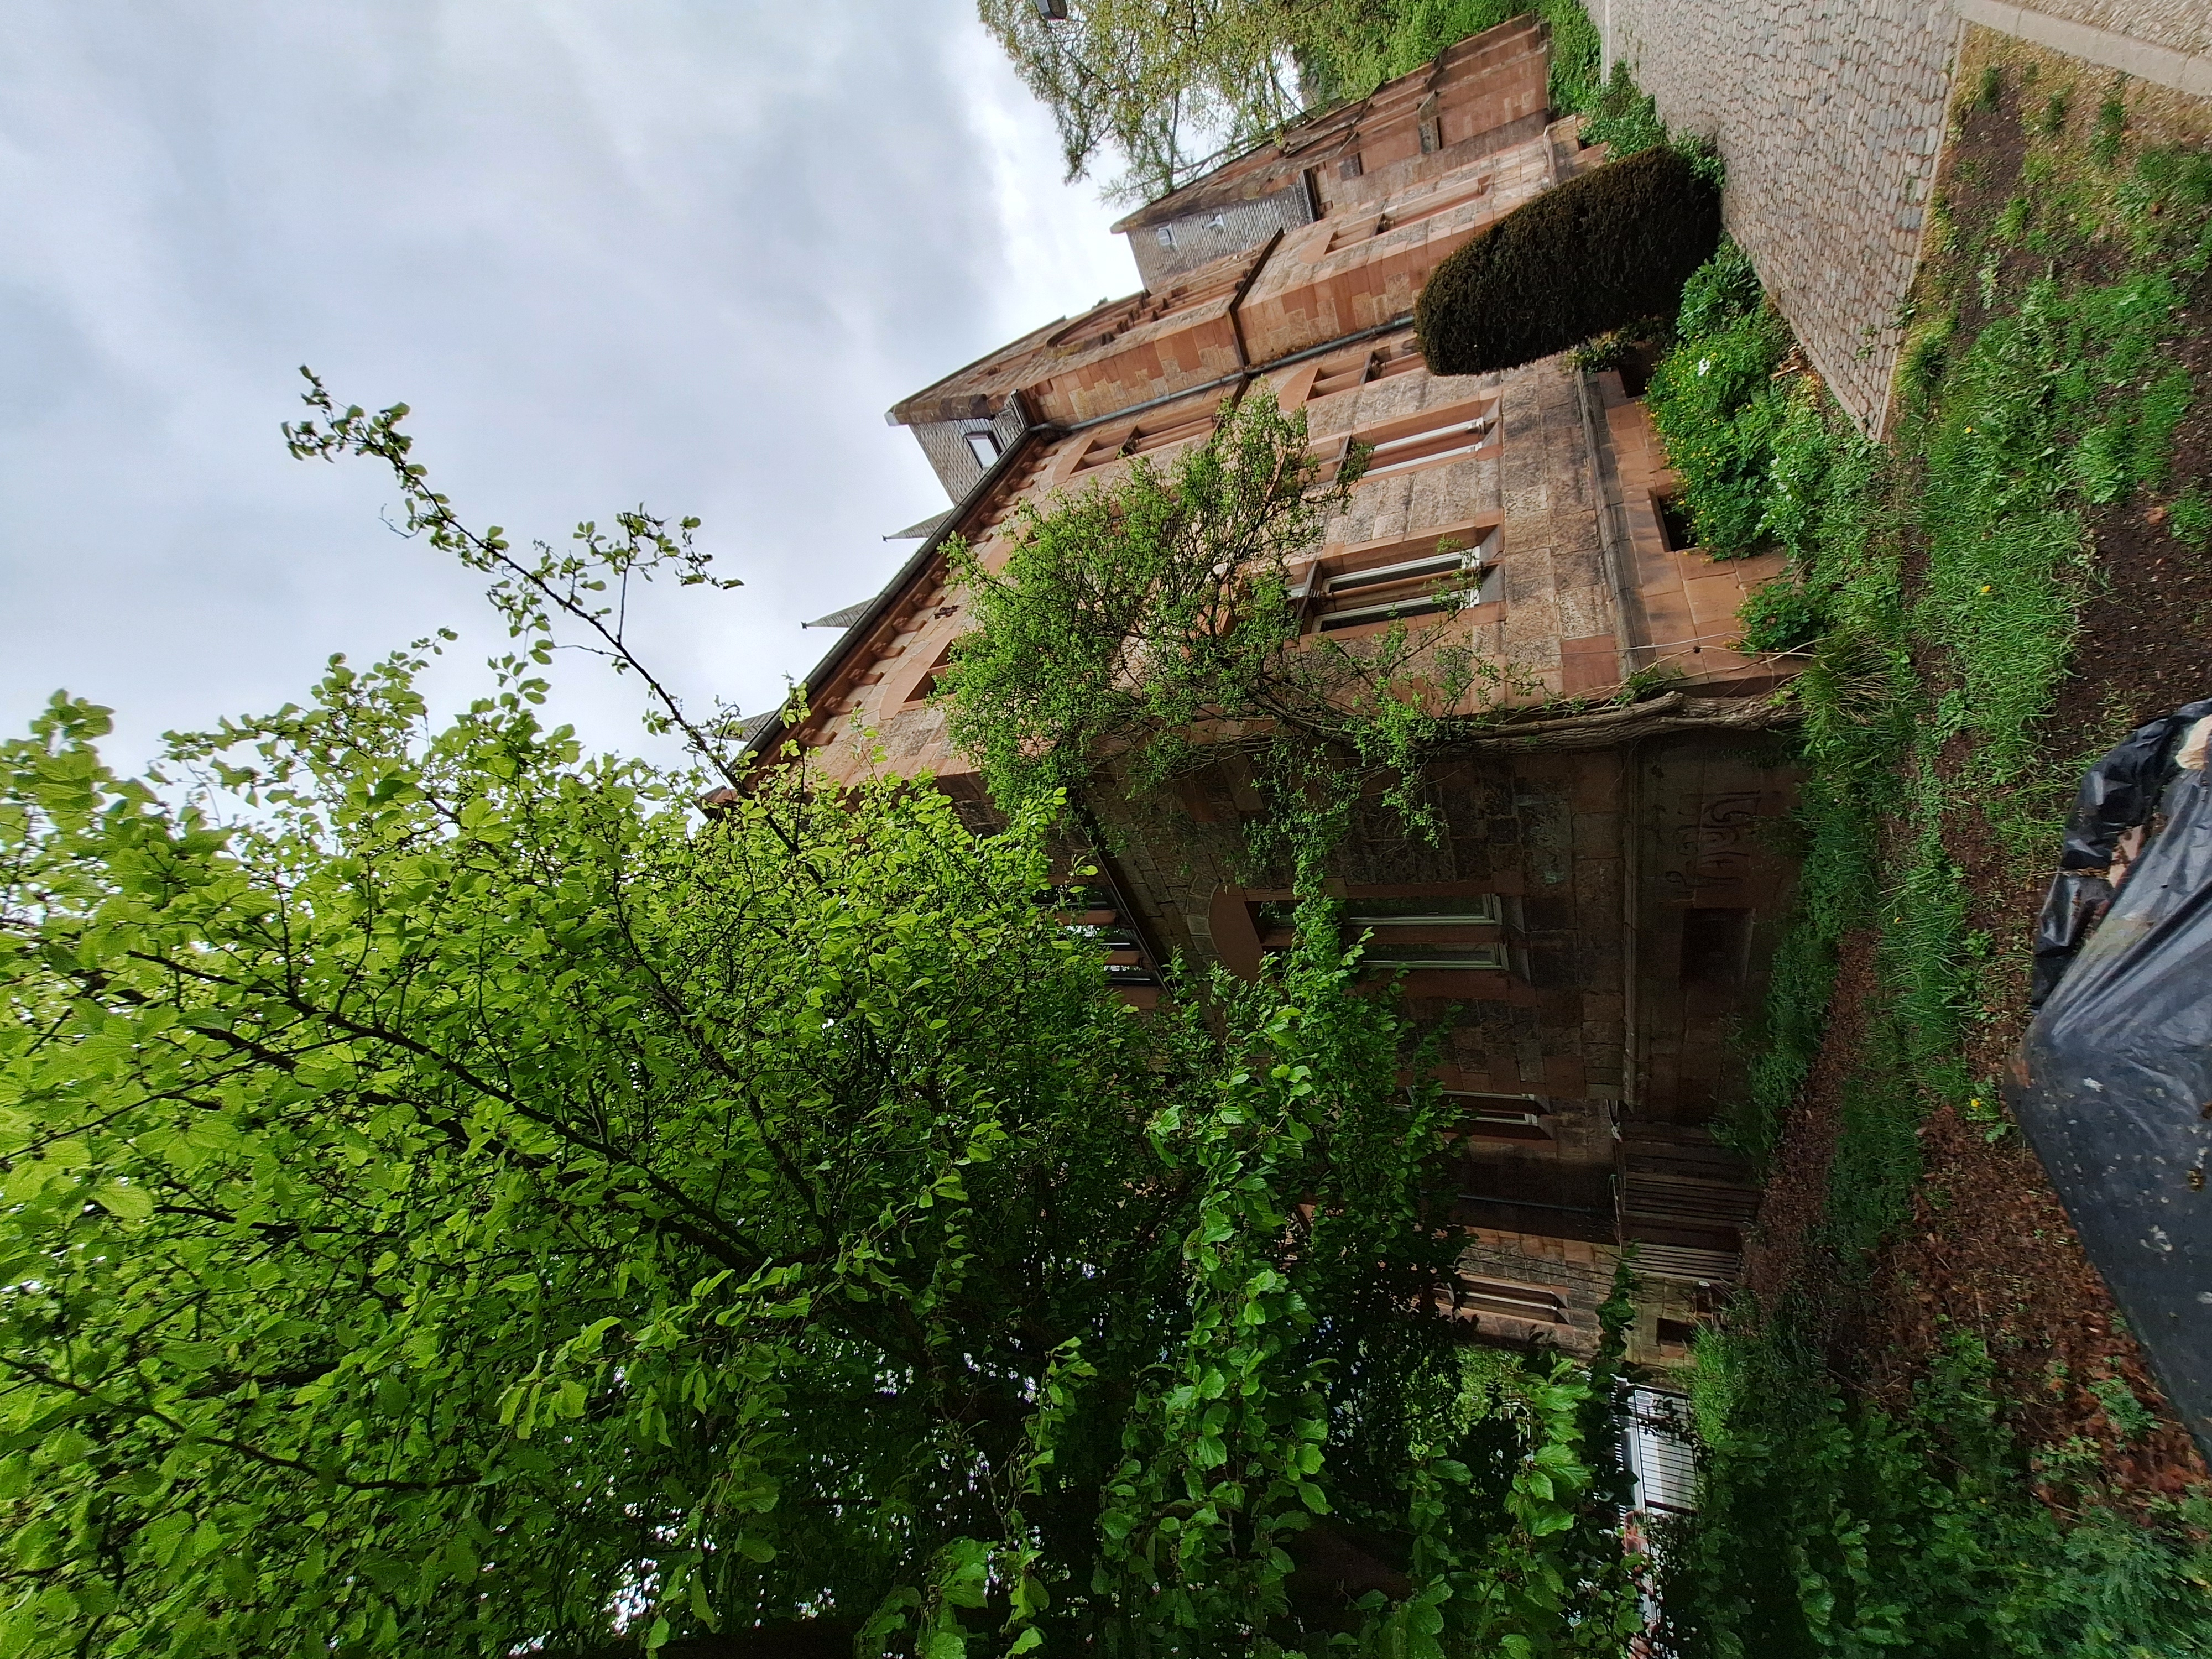
Building: Deutschhausstraße 17